WBBR

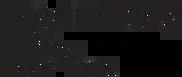
WBBR logo from to October 2022

WNEW was put up for sale in 1991, with Bloomberg L.P. agreeing to purchase the station for $13.5 million in August 1992. In the period before the format change, the airstaff was given an opportunity to say goodbye, culminating on December 10 and 11, 1992, when the station had one big farewell show. During this farewell show, the airstaff remembered WNEW highlights and talked about the end of an era. The show ended at 8:15 p.m. on the 11th, as Mark Simone signed off for the last time with the entire current and many living former personalities at his side. The last two songs played were by Frank Sinatra: "Here's That Rainy Day" and "We'll Meet Again". WNEW joined NBC Talknet in progress, followed by Larry King as usual.